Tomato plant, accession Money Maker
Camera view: bottom (45 deg); turntable rotation: 330 degrees
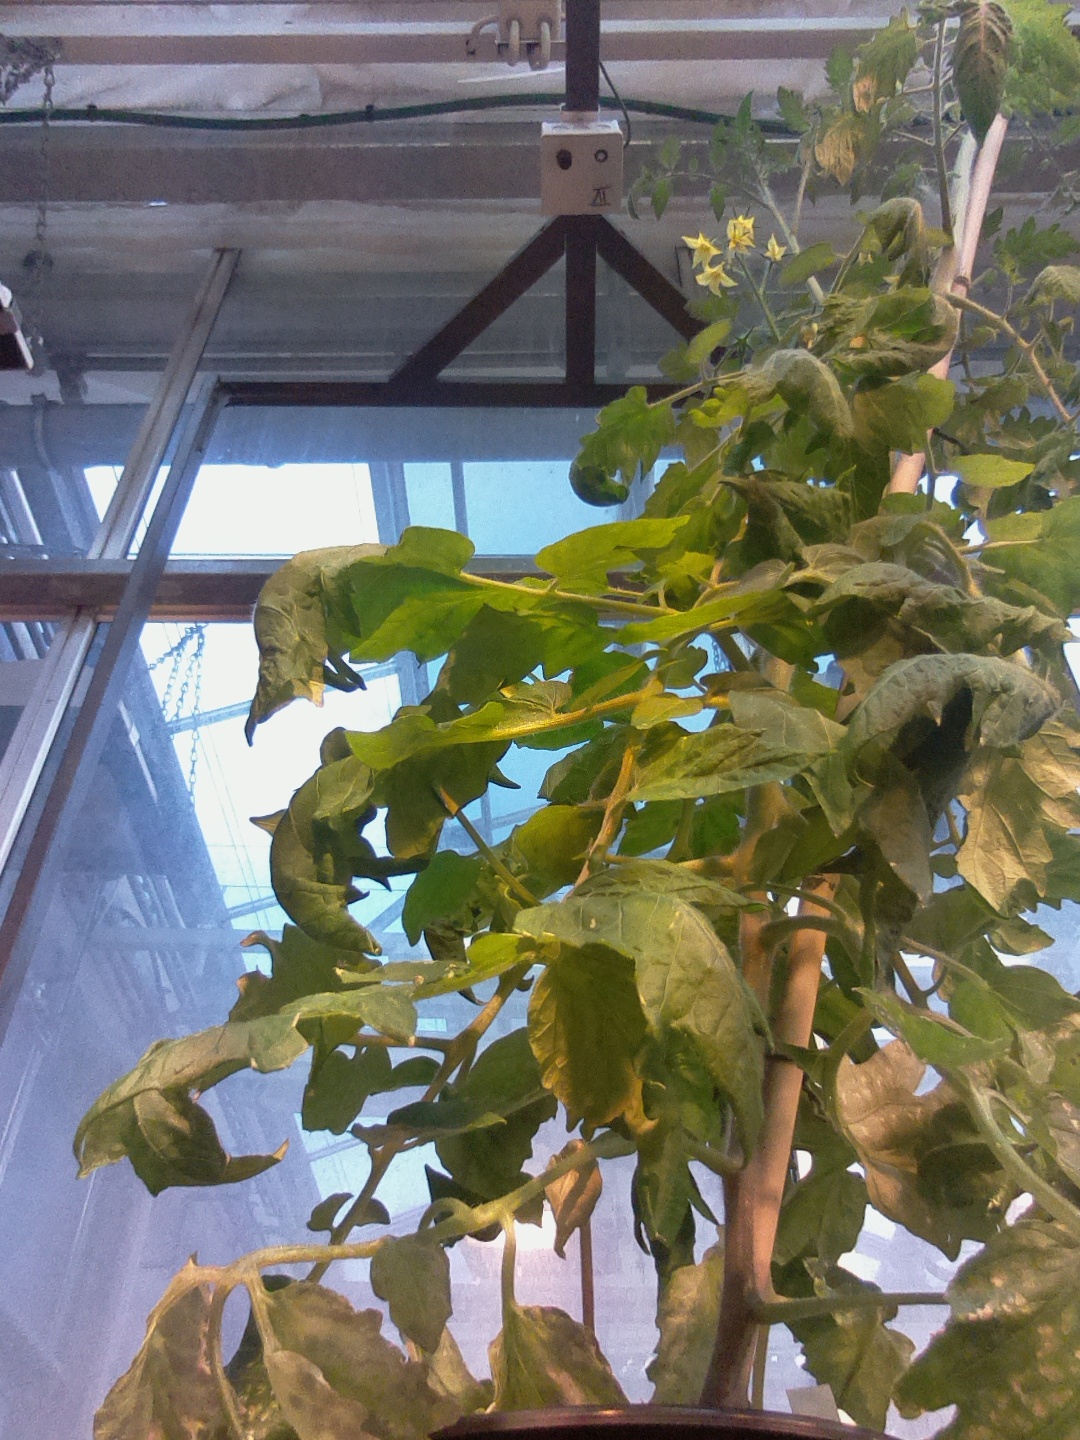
BBCH growth stage 72: 20%-30% of final fruit size